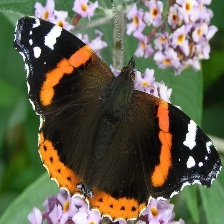
Species: RED ADMIRAL
Butterfly family (ImageNet category): admiral